Gaobeidian railway station

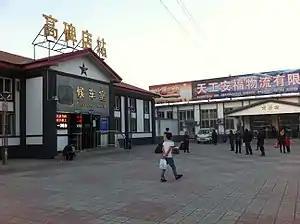

Gaobeidian railway station is a station on Beijing–Guangzhou railway in Gaobeidian, Baoding, Hebei.